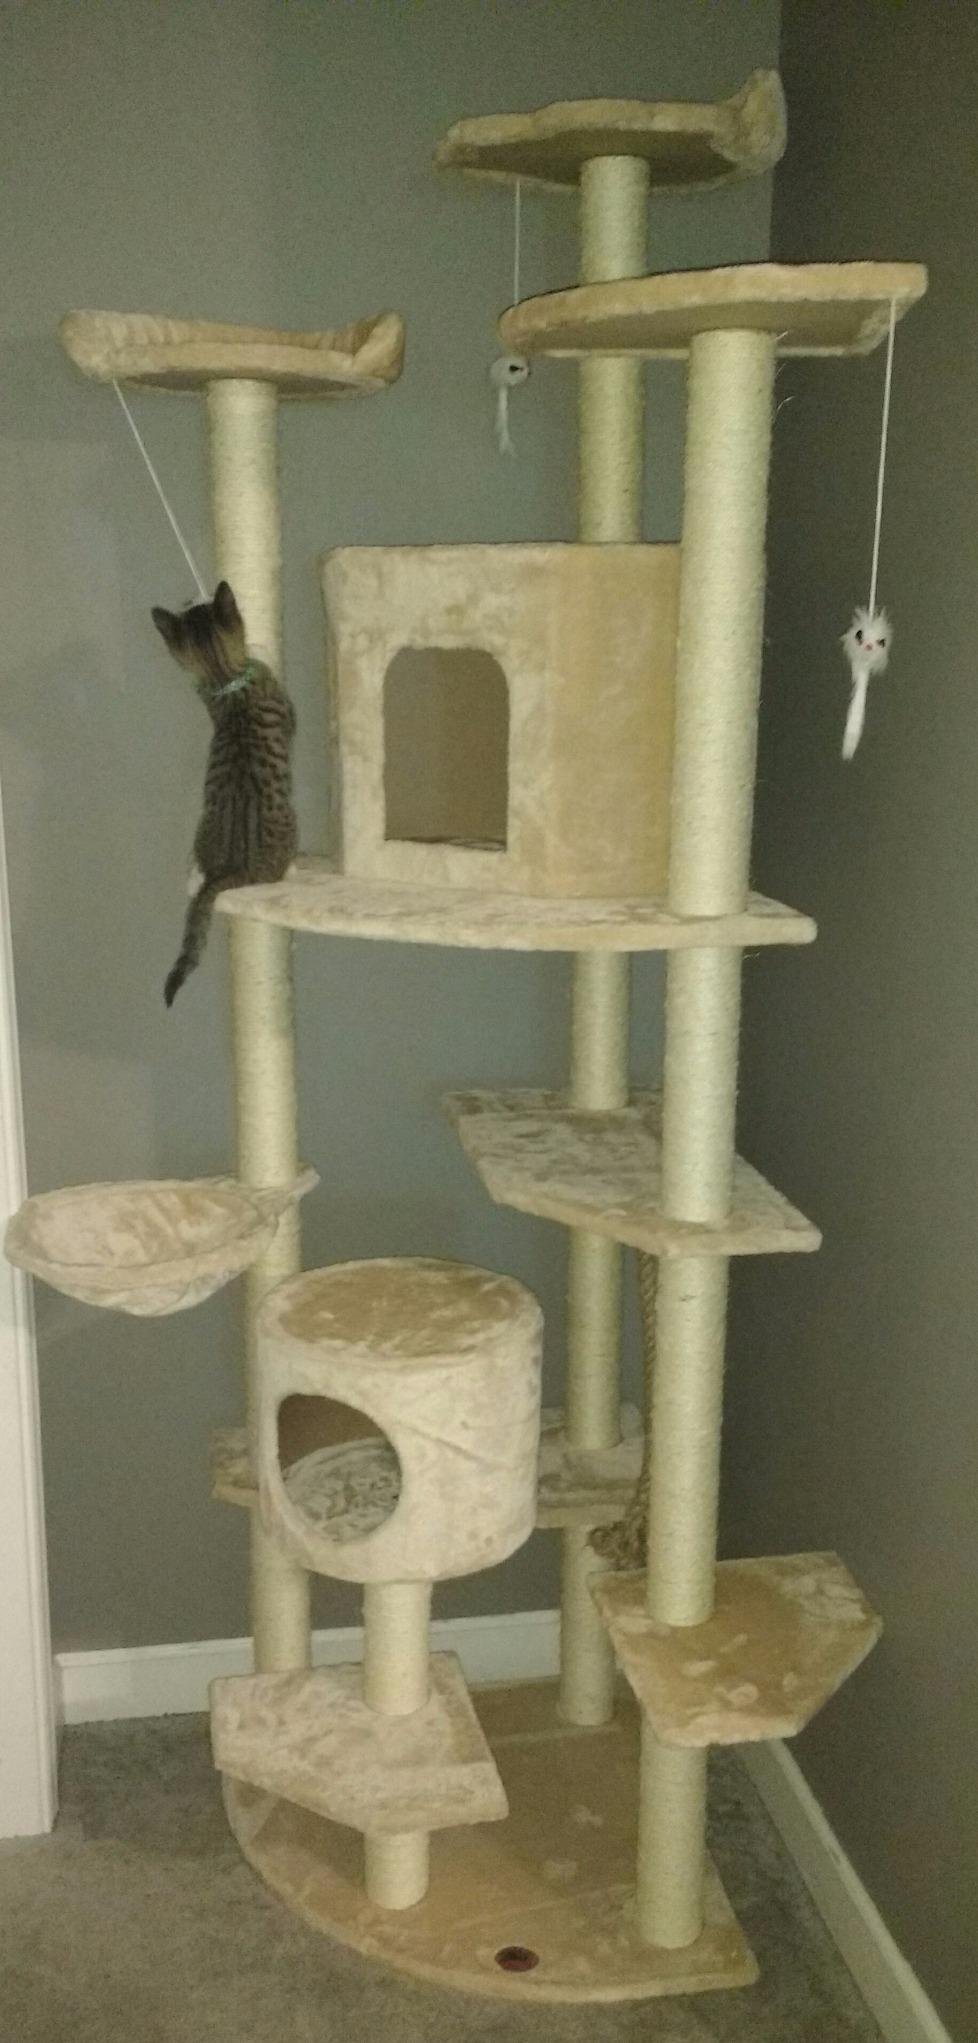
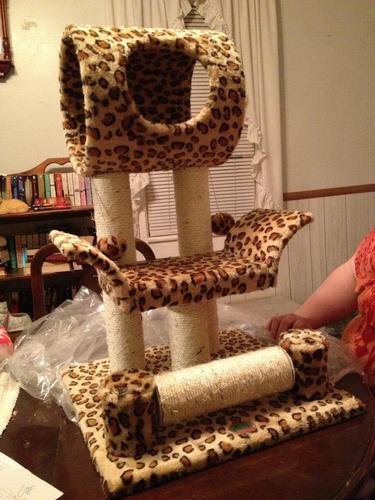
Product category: items_cat tree
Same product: no